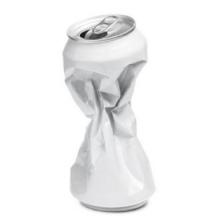
Label: cans